Al-Arabi SC (Saudi Arabia)

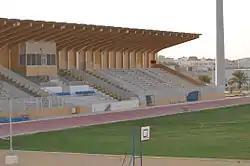
Department of Education Stadium in Unaizah.

Al-Arabi does not have its own football stadium, and uses a playground for training. A sport compound was built in Unaizah with facilities for a wide range of competitive sports, and the General Presidency of Youth Welfare decided to hold a draw between the city's two clubs for the right to use it. Al-Najma SC gained the right to use the stadium without a draw.